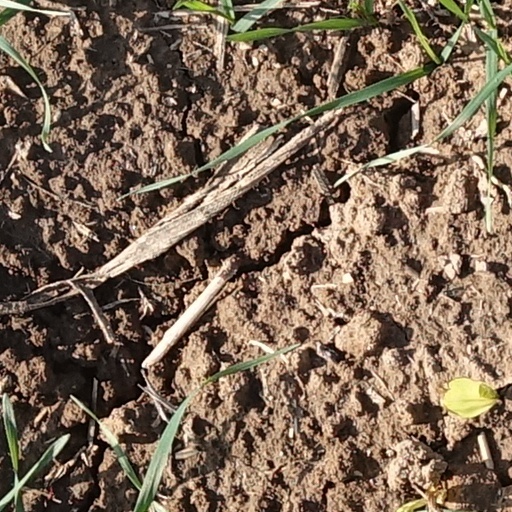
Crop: wheat